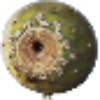
Label: cactus_fruit